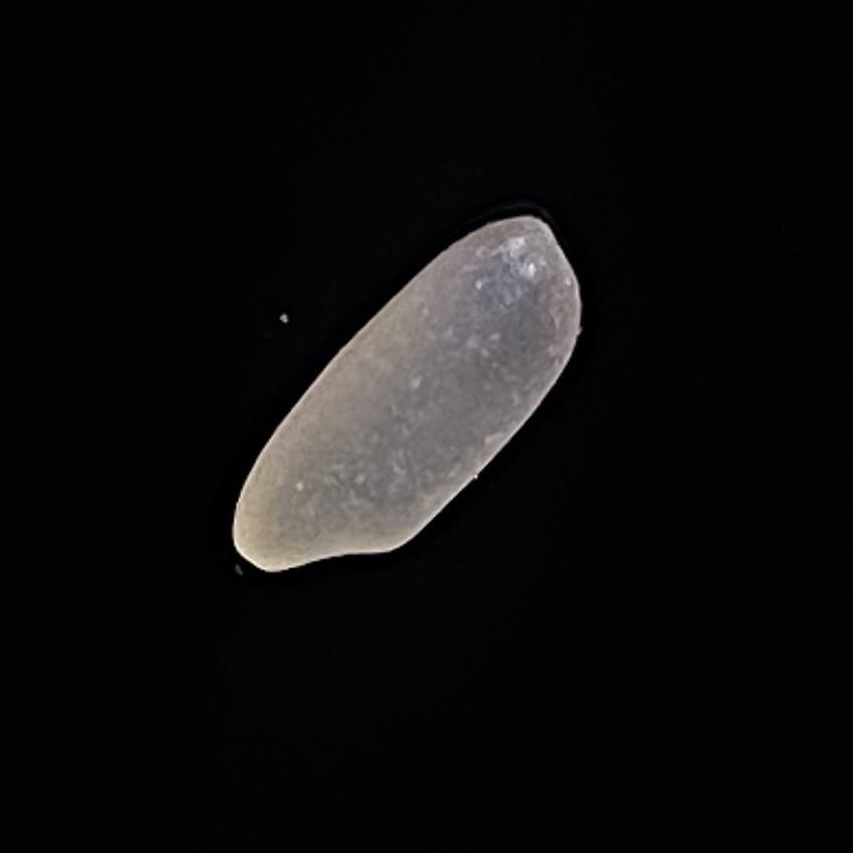
Rice variety: Paijam